Carl Friedrich Wilhelm Claus

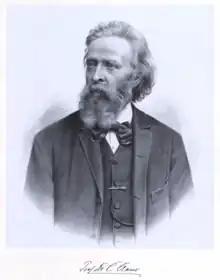

Carl Friedrich Wilhelm Claus (2 January 1835 – 18 January 1899) was a German zoologist and anatomist. He was an opponent of the ideas of Ernst Haeckel.